Ichthyosauria

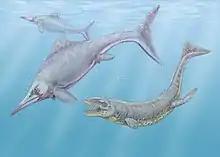
"Caypullisaurus" is attacked by the crocodylomorph "Dakosaurus."

The earliest reconstructions of ichthyosaurs all omitted dorsal fins and caudal (tail) flukes, which were not supported by any hard skeletal structure, so were not preserved in many fossils. Only the lower tail lobe is supported by the vertebral column. In the early 1880s, the first body outlines of ichthyosaurs were discovered. In 1881, Richard Owen reported ichthyosaur body outlines showing tail flukes from Lower Jurassic rocks in Barrow-upon-Soar, England. Other well-preserved specimens have since shown that in some more primitive ichthyosaurs, like a specimen of "Chaohusaurus geishanensis", the tail fluke was weakly developed and only had a dorsal tail lobe, making the tail more paddle-like. Over the years, the visibility of the tail lobe has faded away in this specimen.